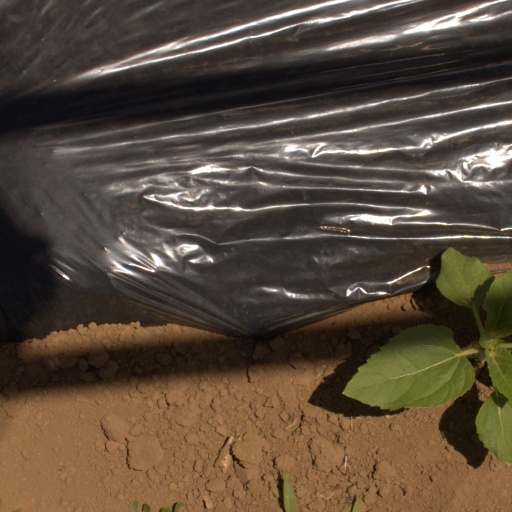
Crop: Jerusalem artichoke